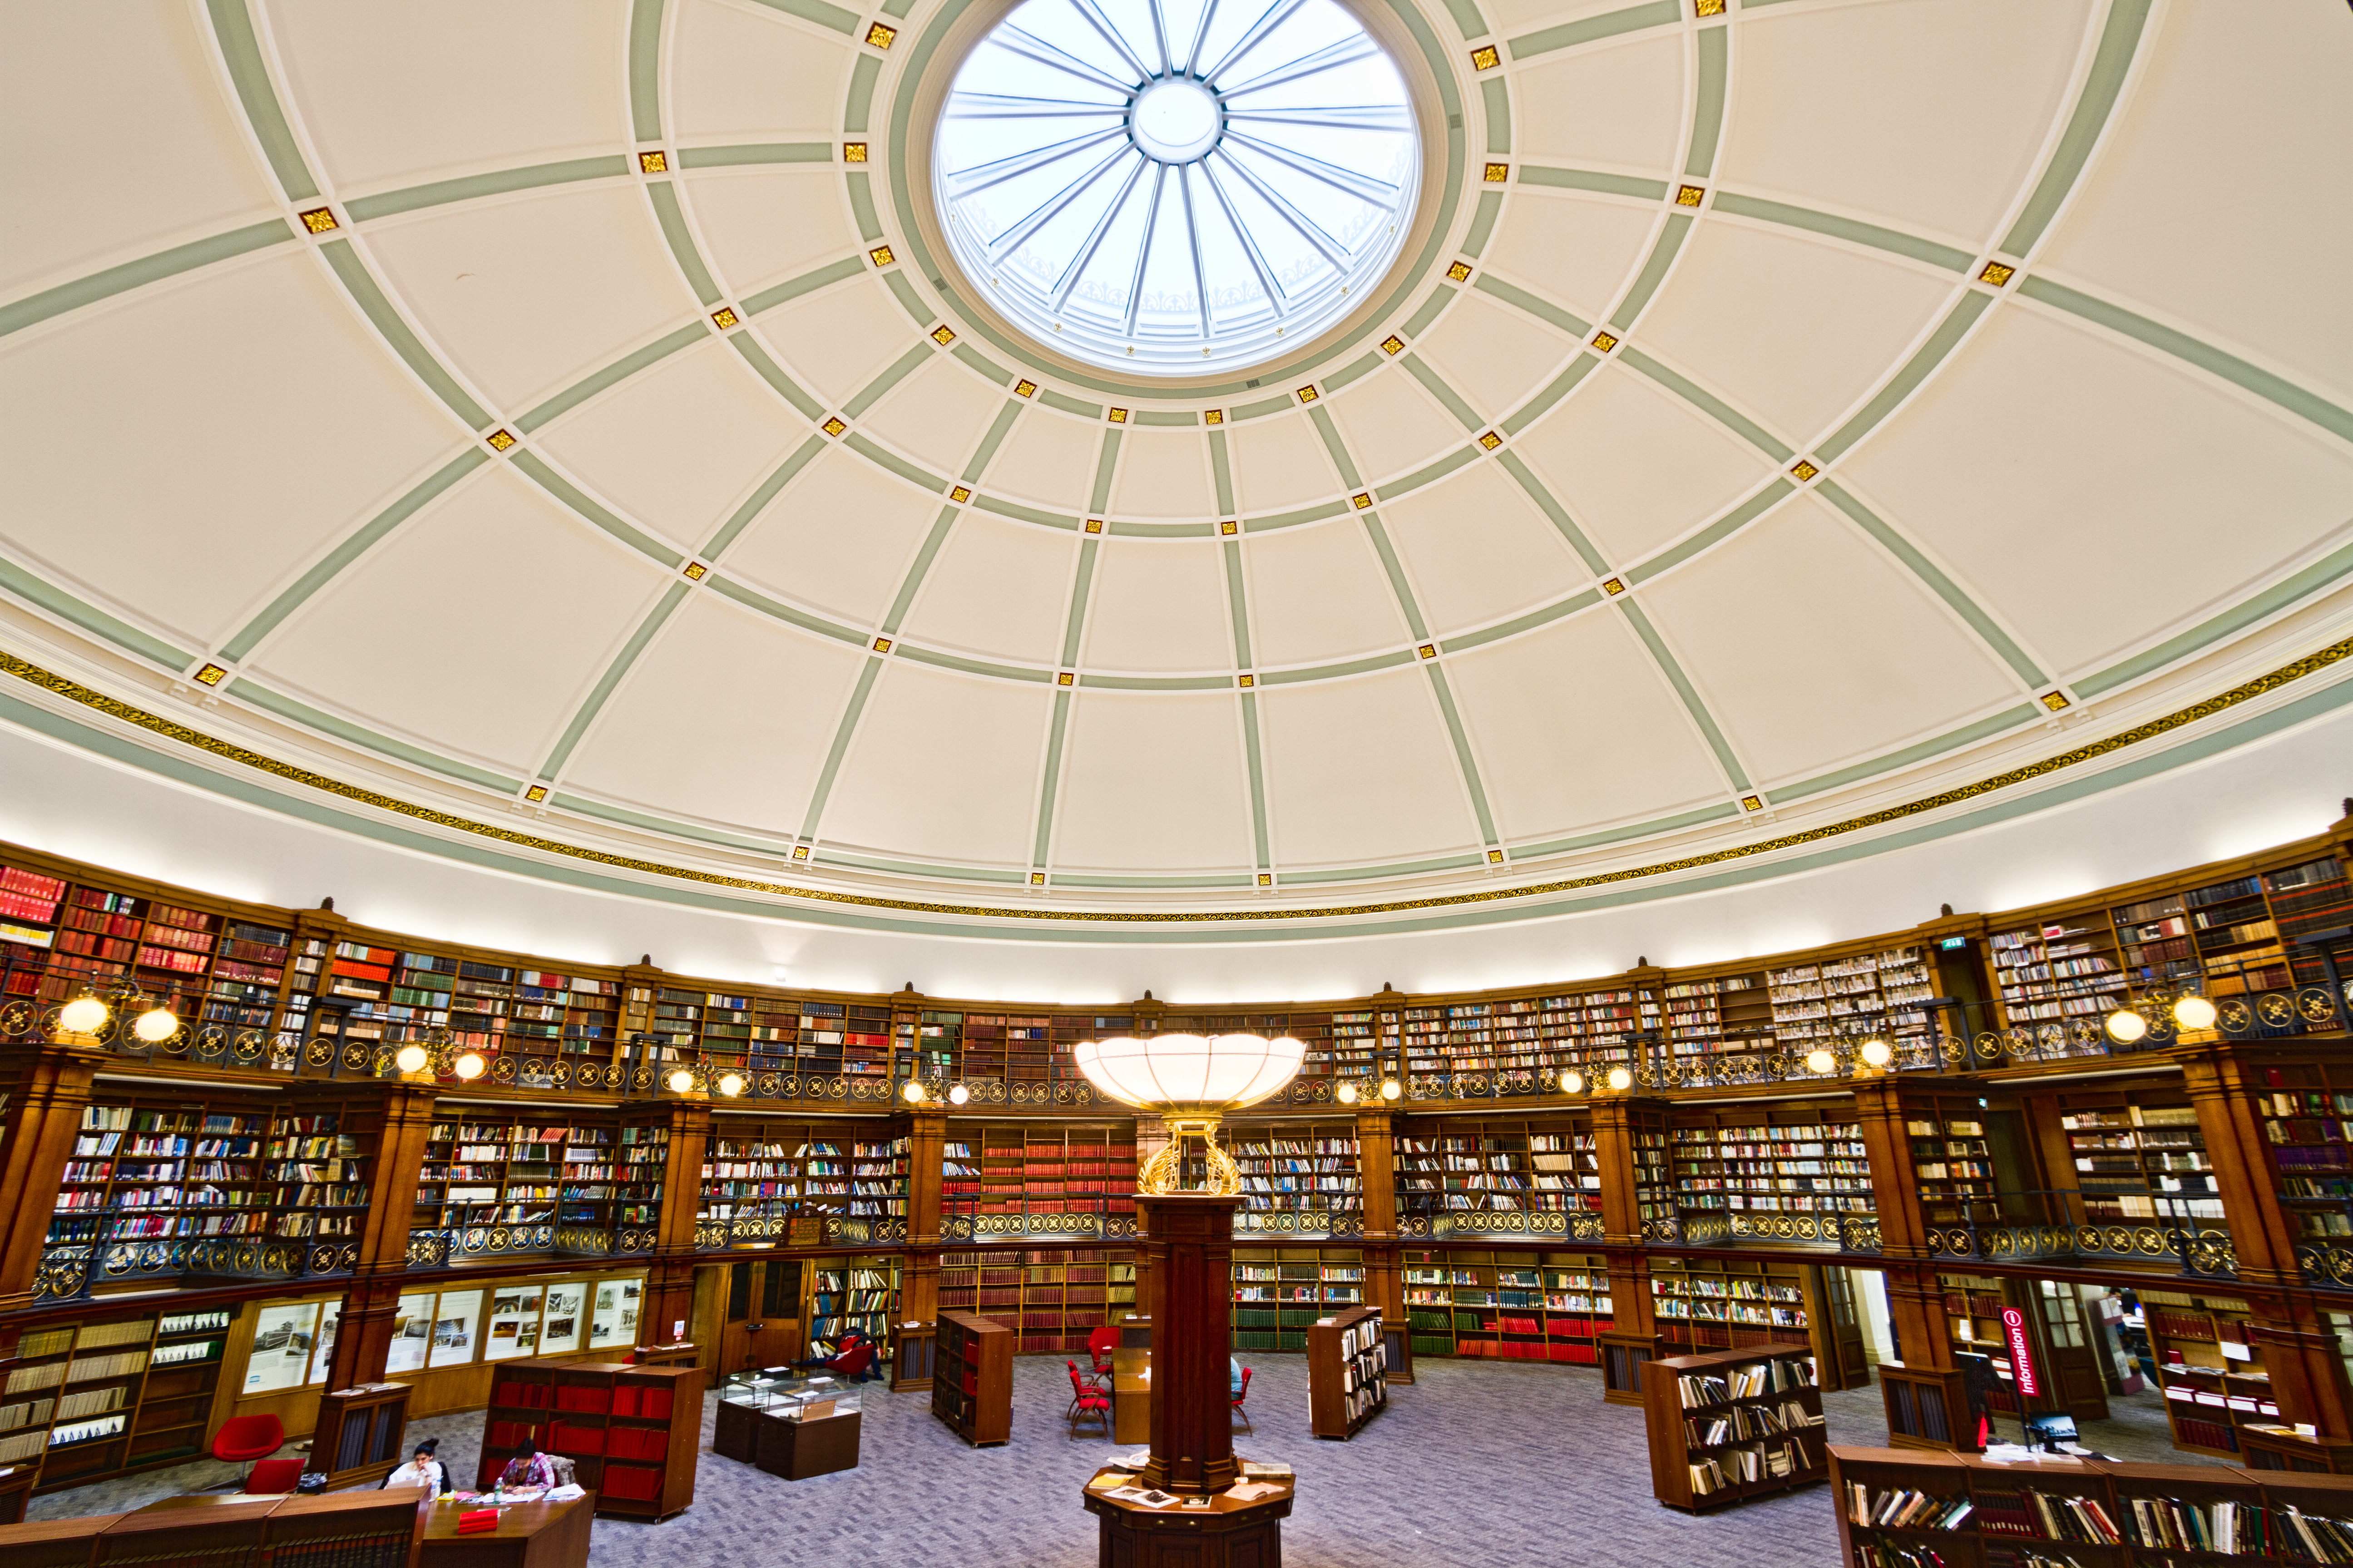
book, read, architecture, interior, building, reading, plaza, shelf, rack, room, uk, england, liverpool, merseyside, free, inside, hdr, central, study, library, ornate, books, shelves, symmetry, stock, british, highdynamicrange, learn, european, learning, michaeldbeckwith, 4k, uhd, english, liverpudlian, 5k, freestock, listed, picton, listedbuilding, pictonreadingroom